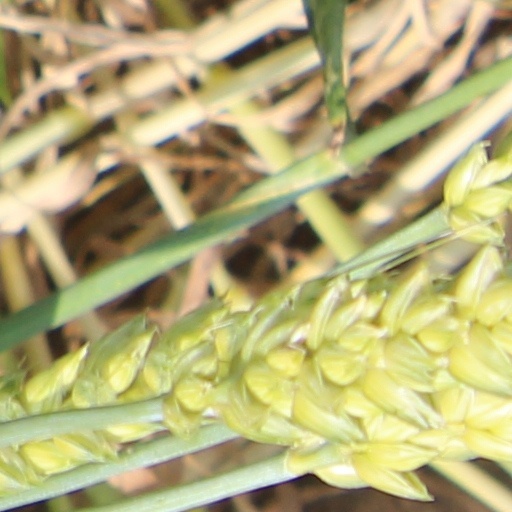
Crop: wheat